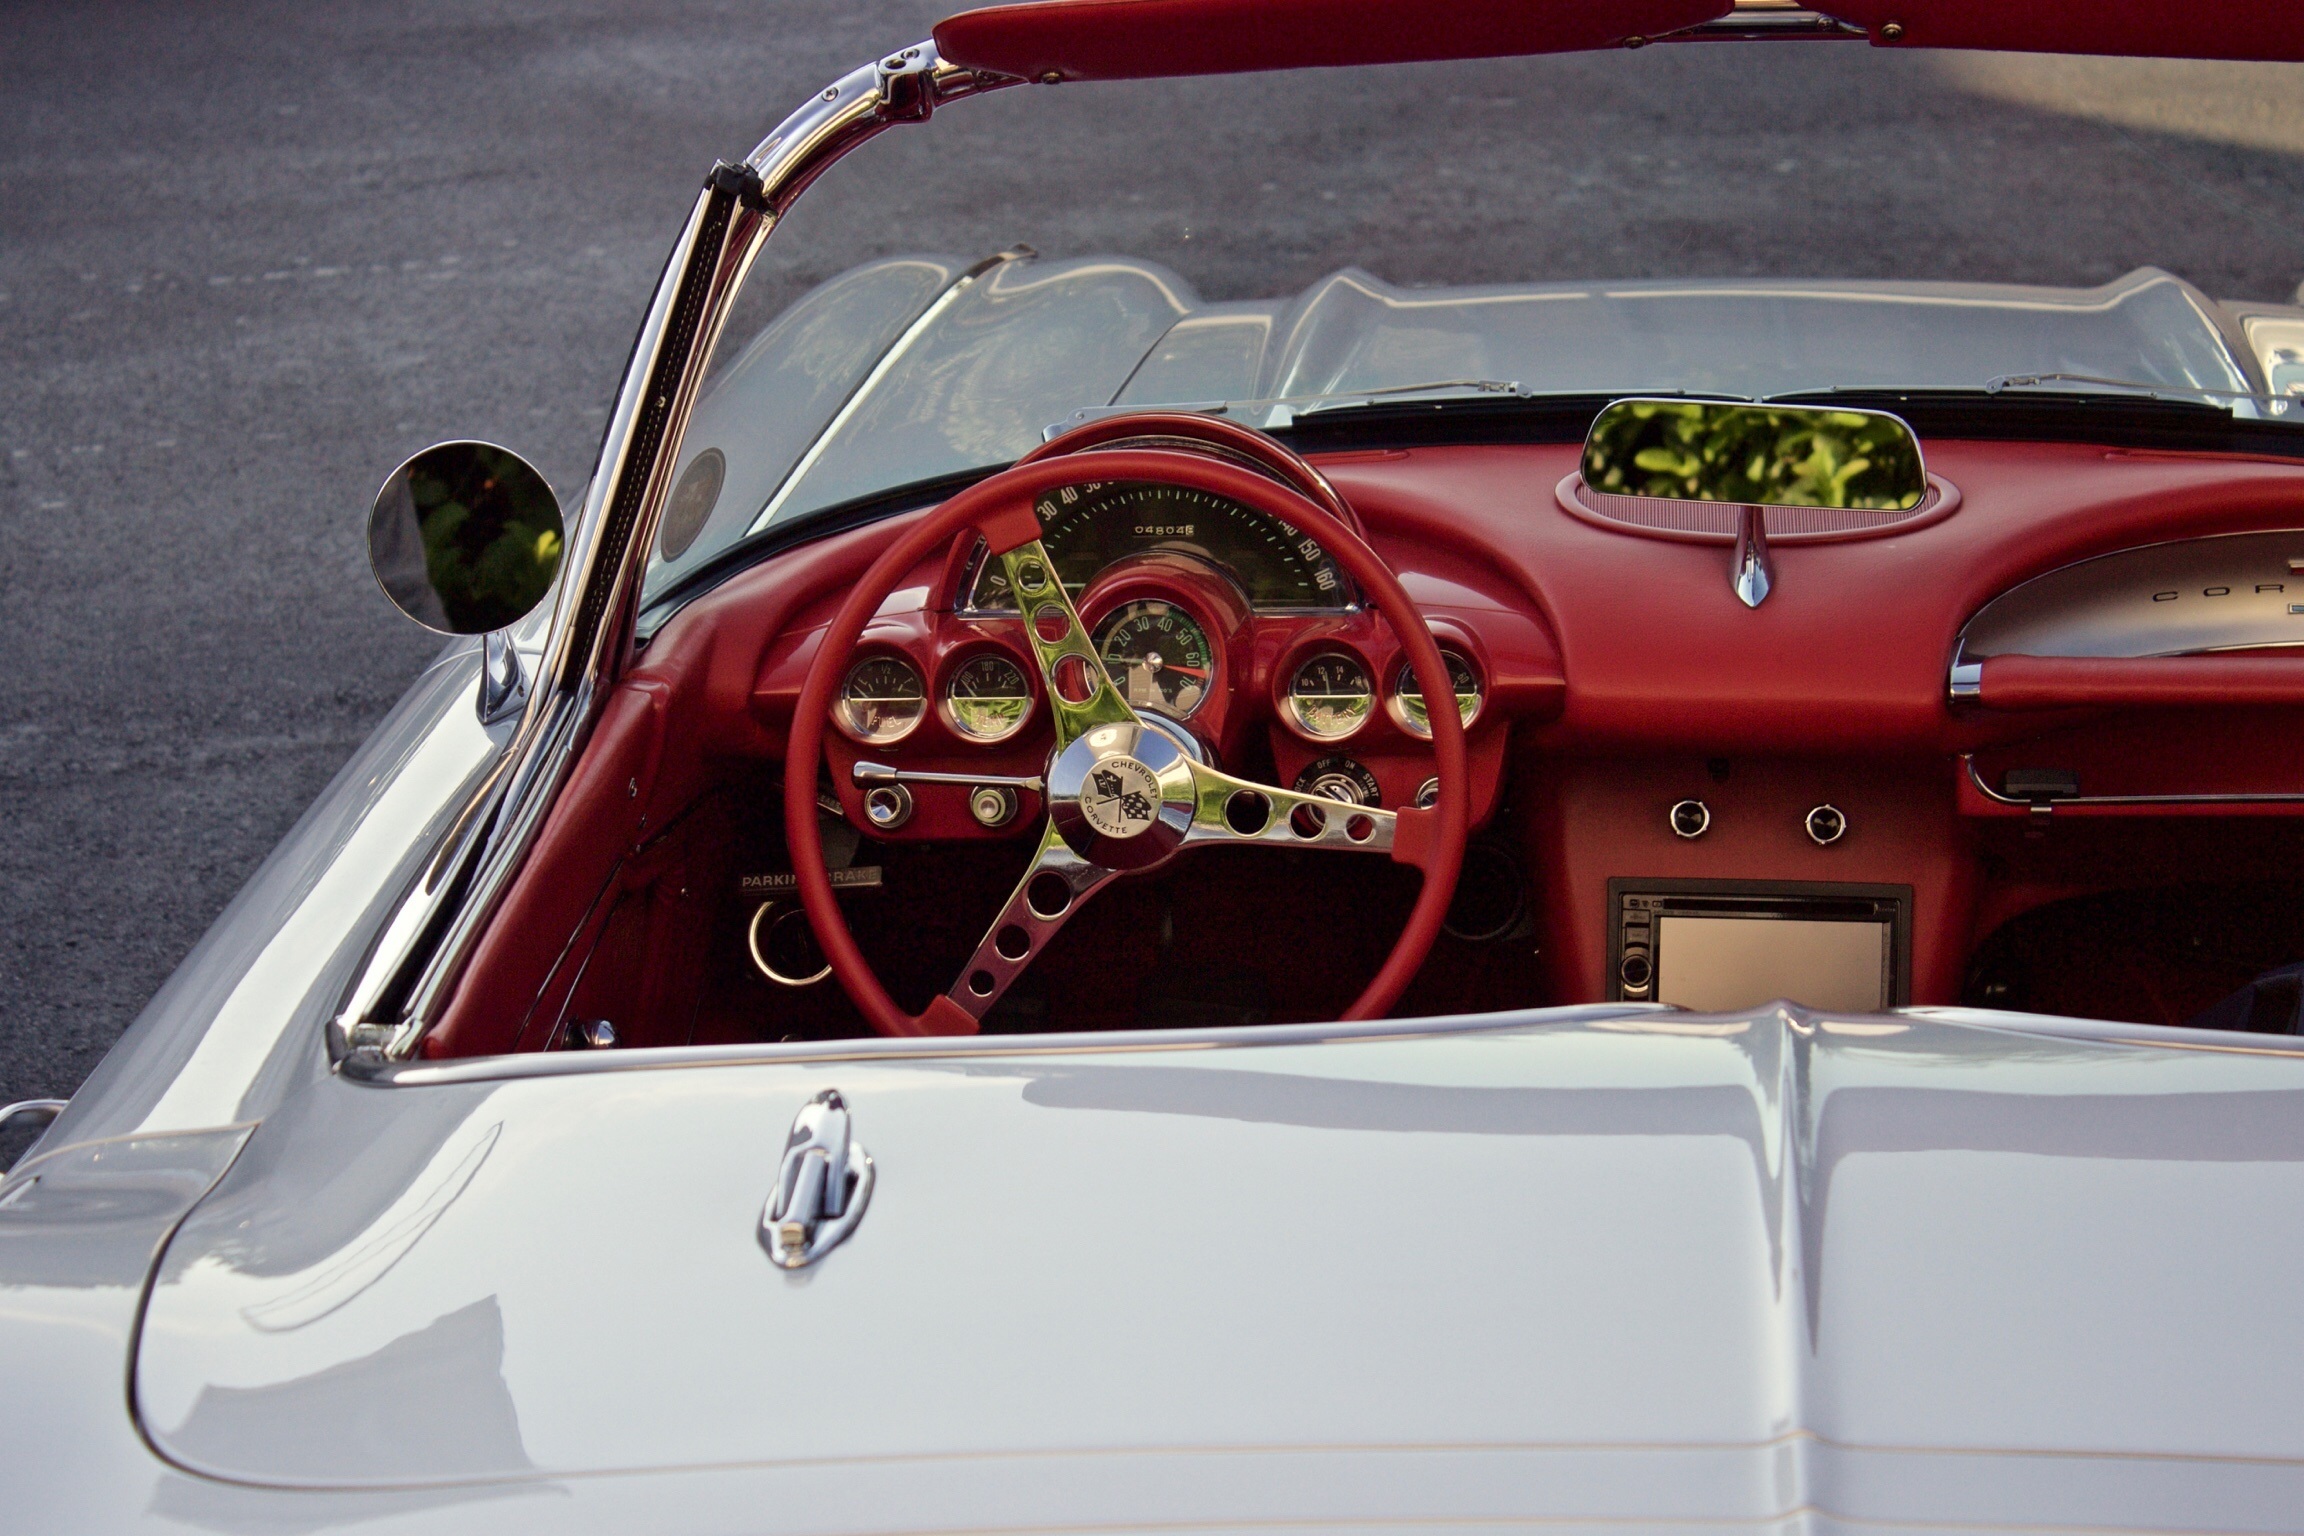
car, automobile, travel, transport, vehicle, drive, auto, steering wheel, sports car, muscle car, race car, chevrolet, convertible, antique car, auto show, land vehicle, automobile make, automotive exterior, automotive design, luxury vehicle, performance car